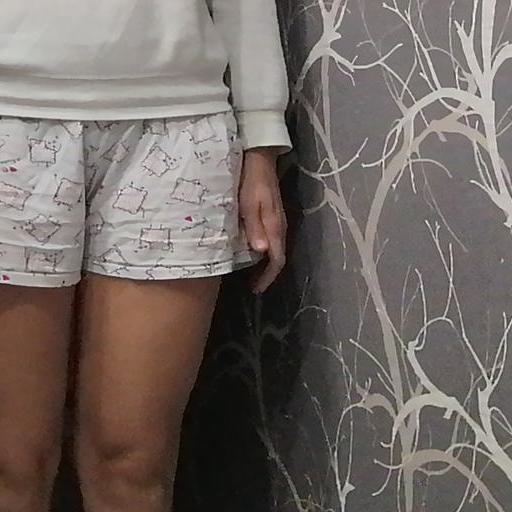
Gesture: no_gesture